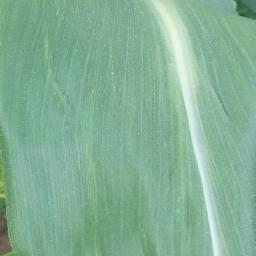
Label: Corn_(Maize)___Healthy